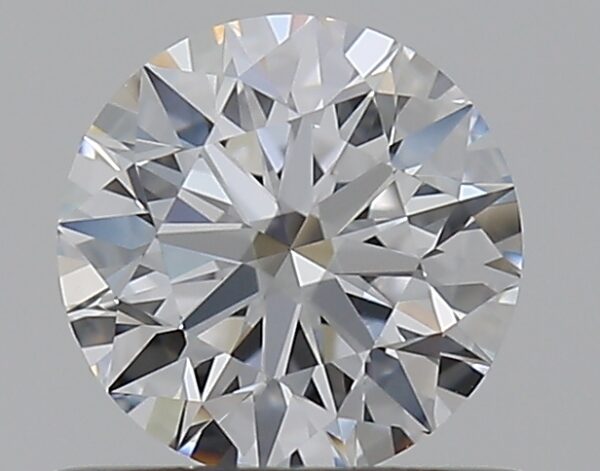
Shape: round
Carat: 0.56
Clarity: VVS2
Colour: D
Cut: EX
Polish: EX
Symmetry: EX
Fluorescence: N
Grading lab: GIA
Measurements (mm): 5.26 x 5.28 x 3.28